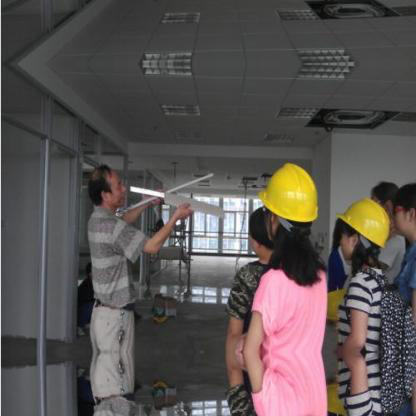
Objects in the image:
label: helmet
label: helmet
label: head
label: head
label: head